Vayrac station

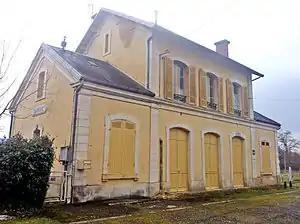
Former passenger building

Vayrac station (French: "Gare de Vayrac") is a French closed train station on the ligne de Souillac à Viescamp-sous-Jallès, close to town in the Commune of Vayrac, in the departement of Lot, in the region of Occitanie.